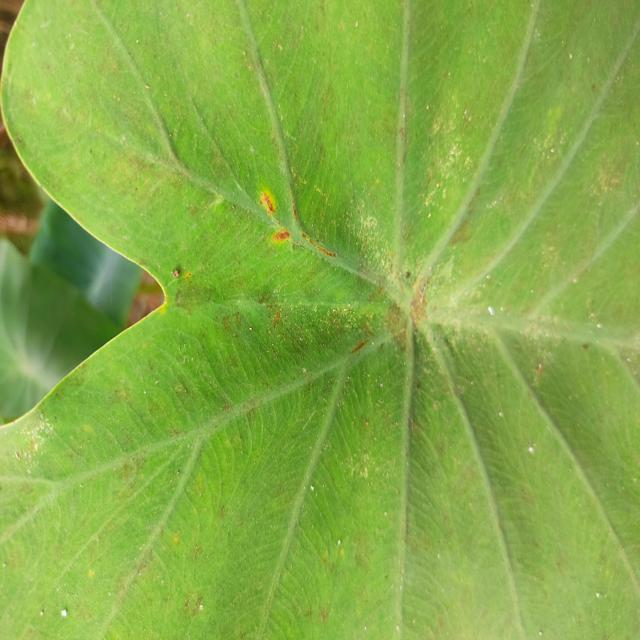
Label: Early_Blight